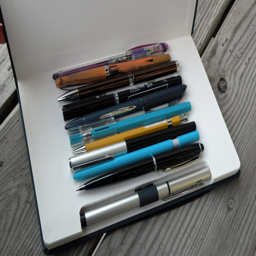
a small sampling of some of the pens that fit .